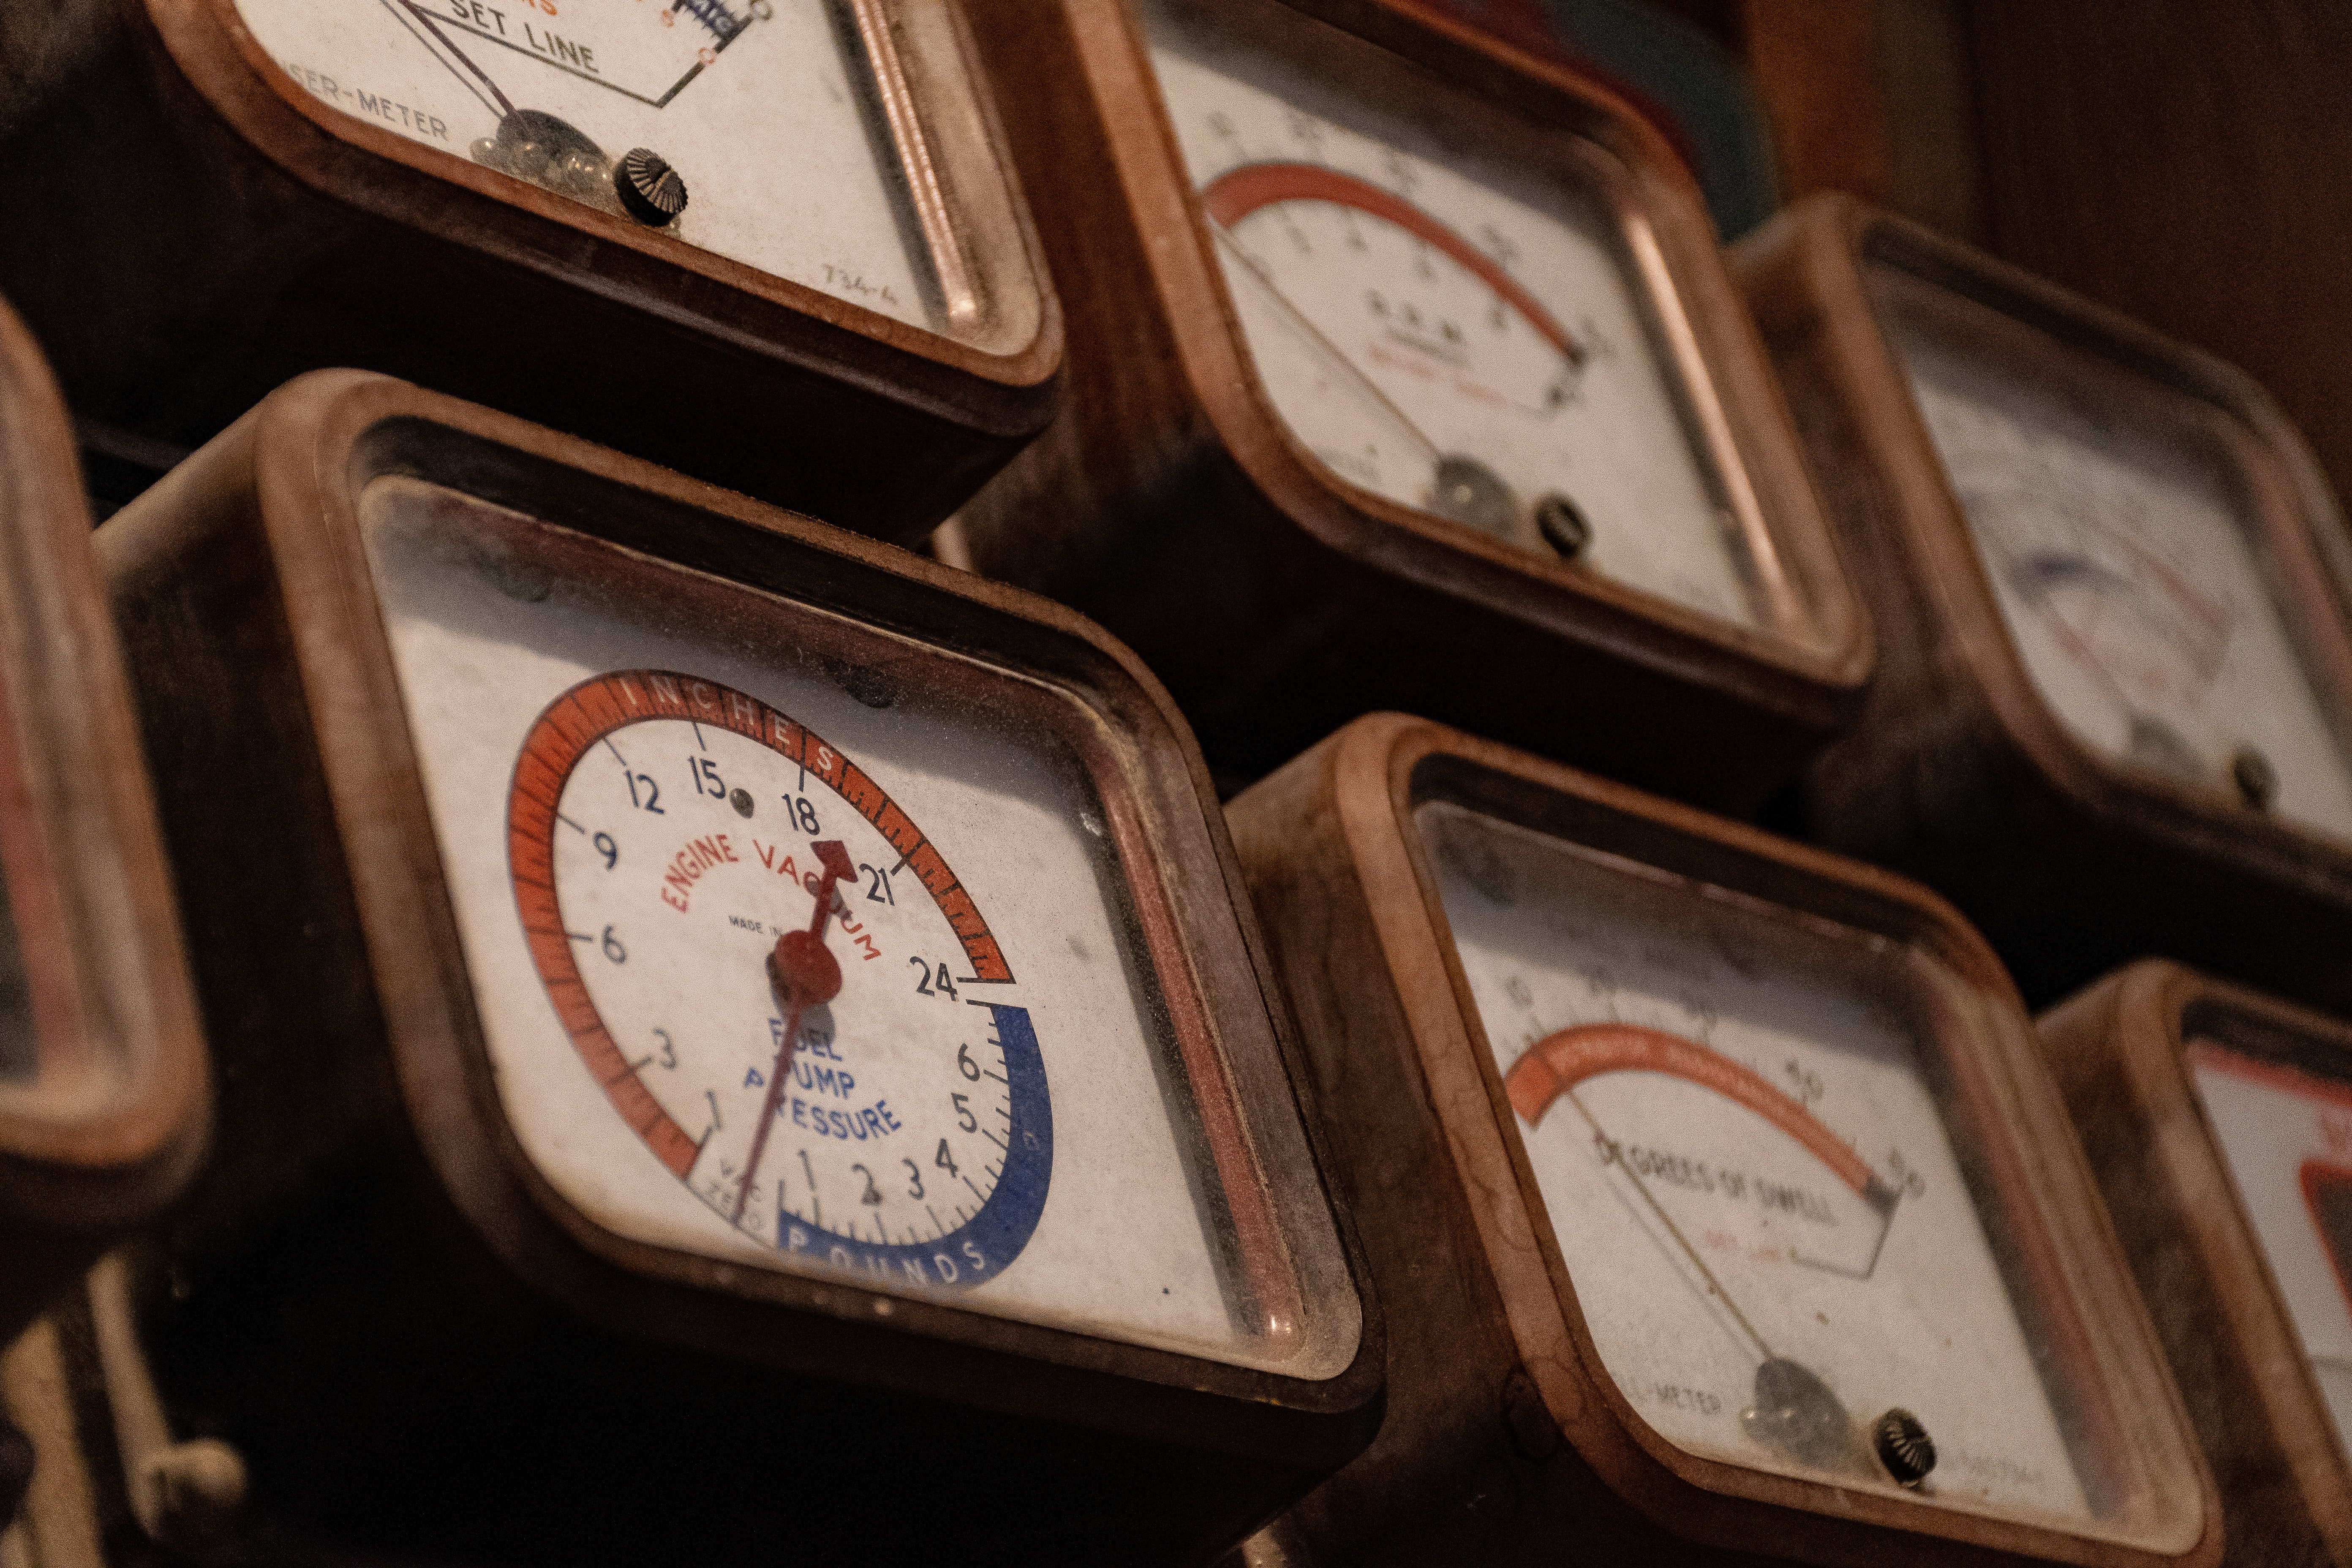
games, metal